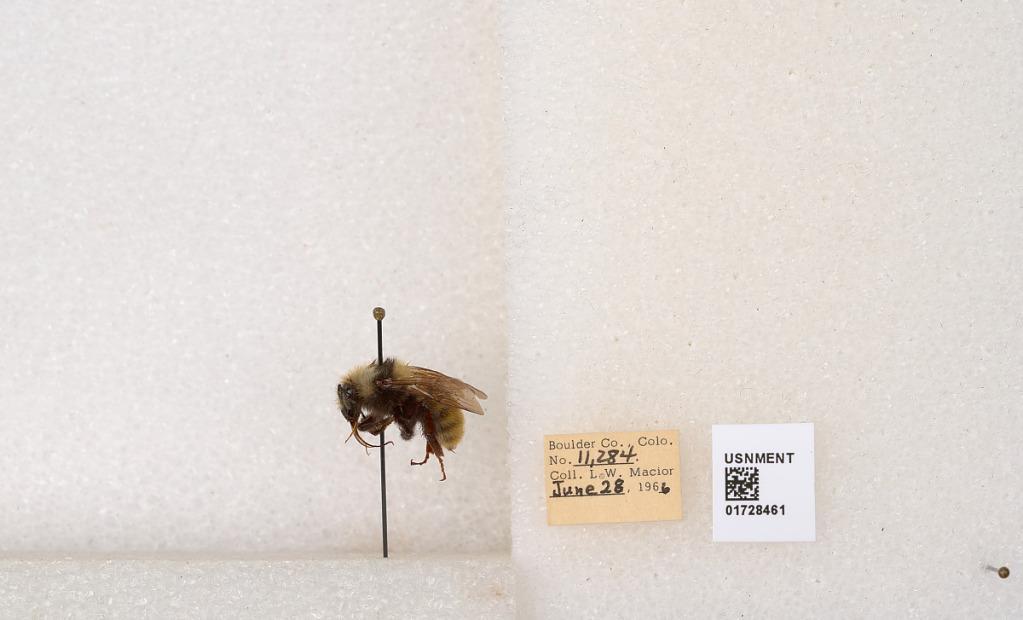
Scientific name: Bombus appositus Cresson
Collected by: L. Macior
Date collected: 1966-6-28
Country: United States
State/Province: Colorado
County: Boulder
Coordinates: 40.0925, -105.358